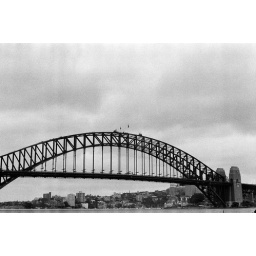
harbour bridge in sydney taken from a bench outside the opera house